Oregon Route 293

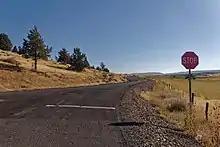
Halfway between US 97 and Antelope

Oregon Route 293 is a state highway located in the north-central part of the U.S. state of Oregon. Stretching from Willowdale to Antelope, it is known as the Antelope Highway No. 293 (see Oregon highways and routes).